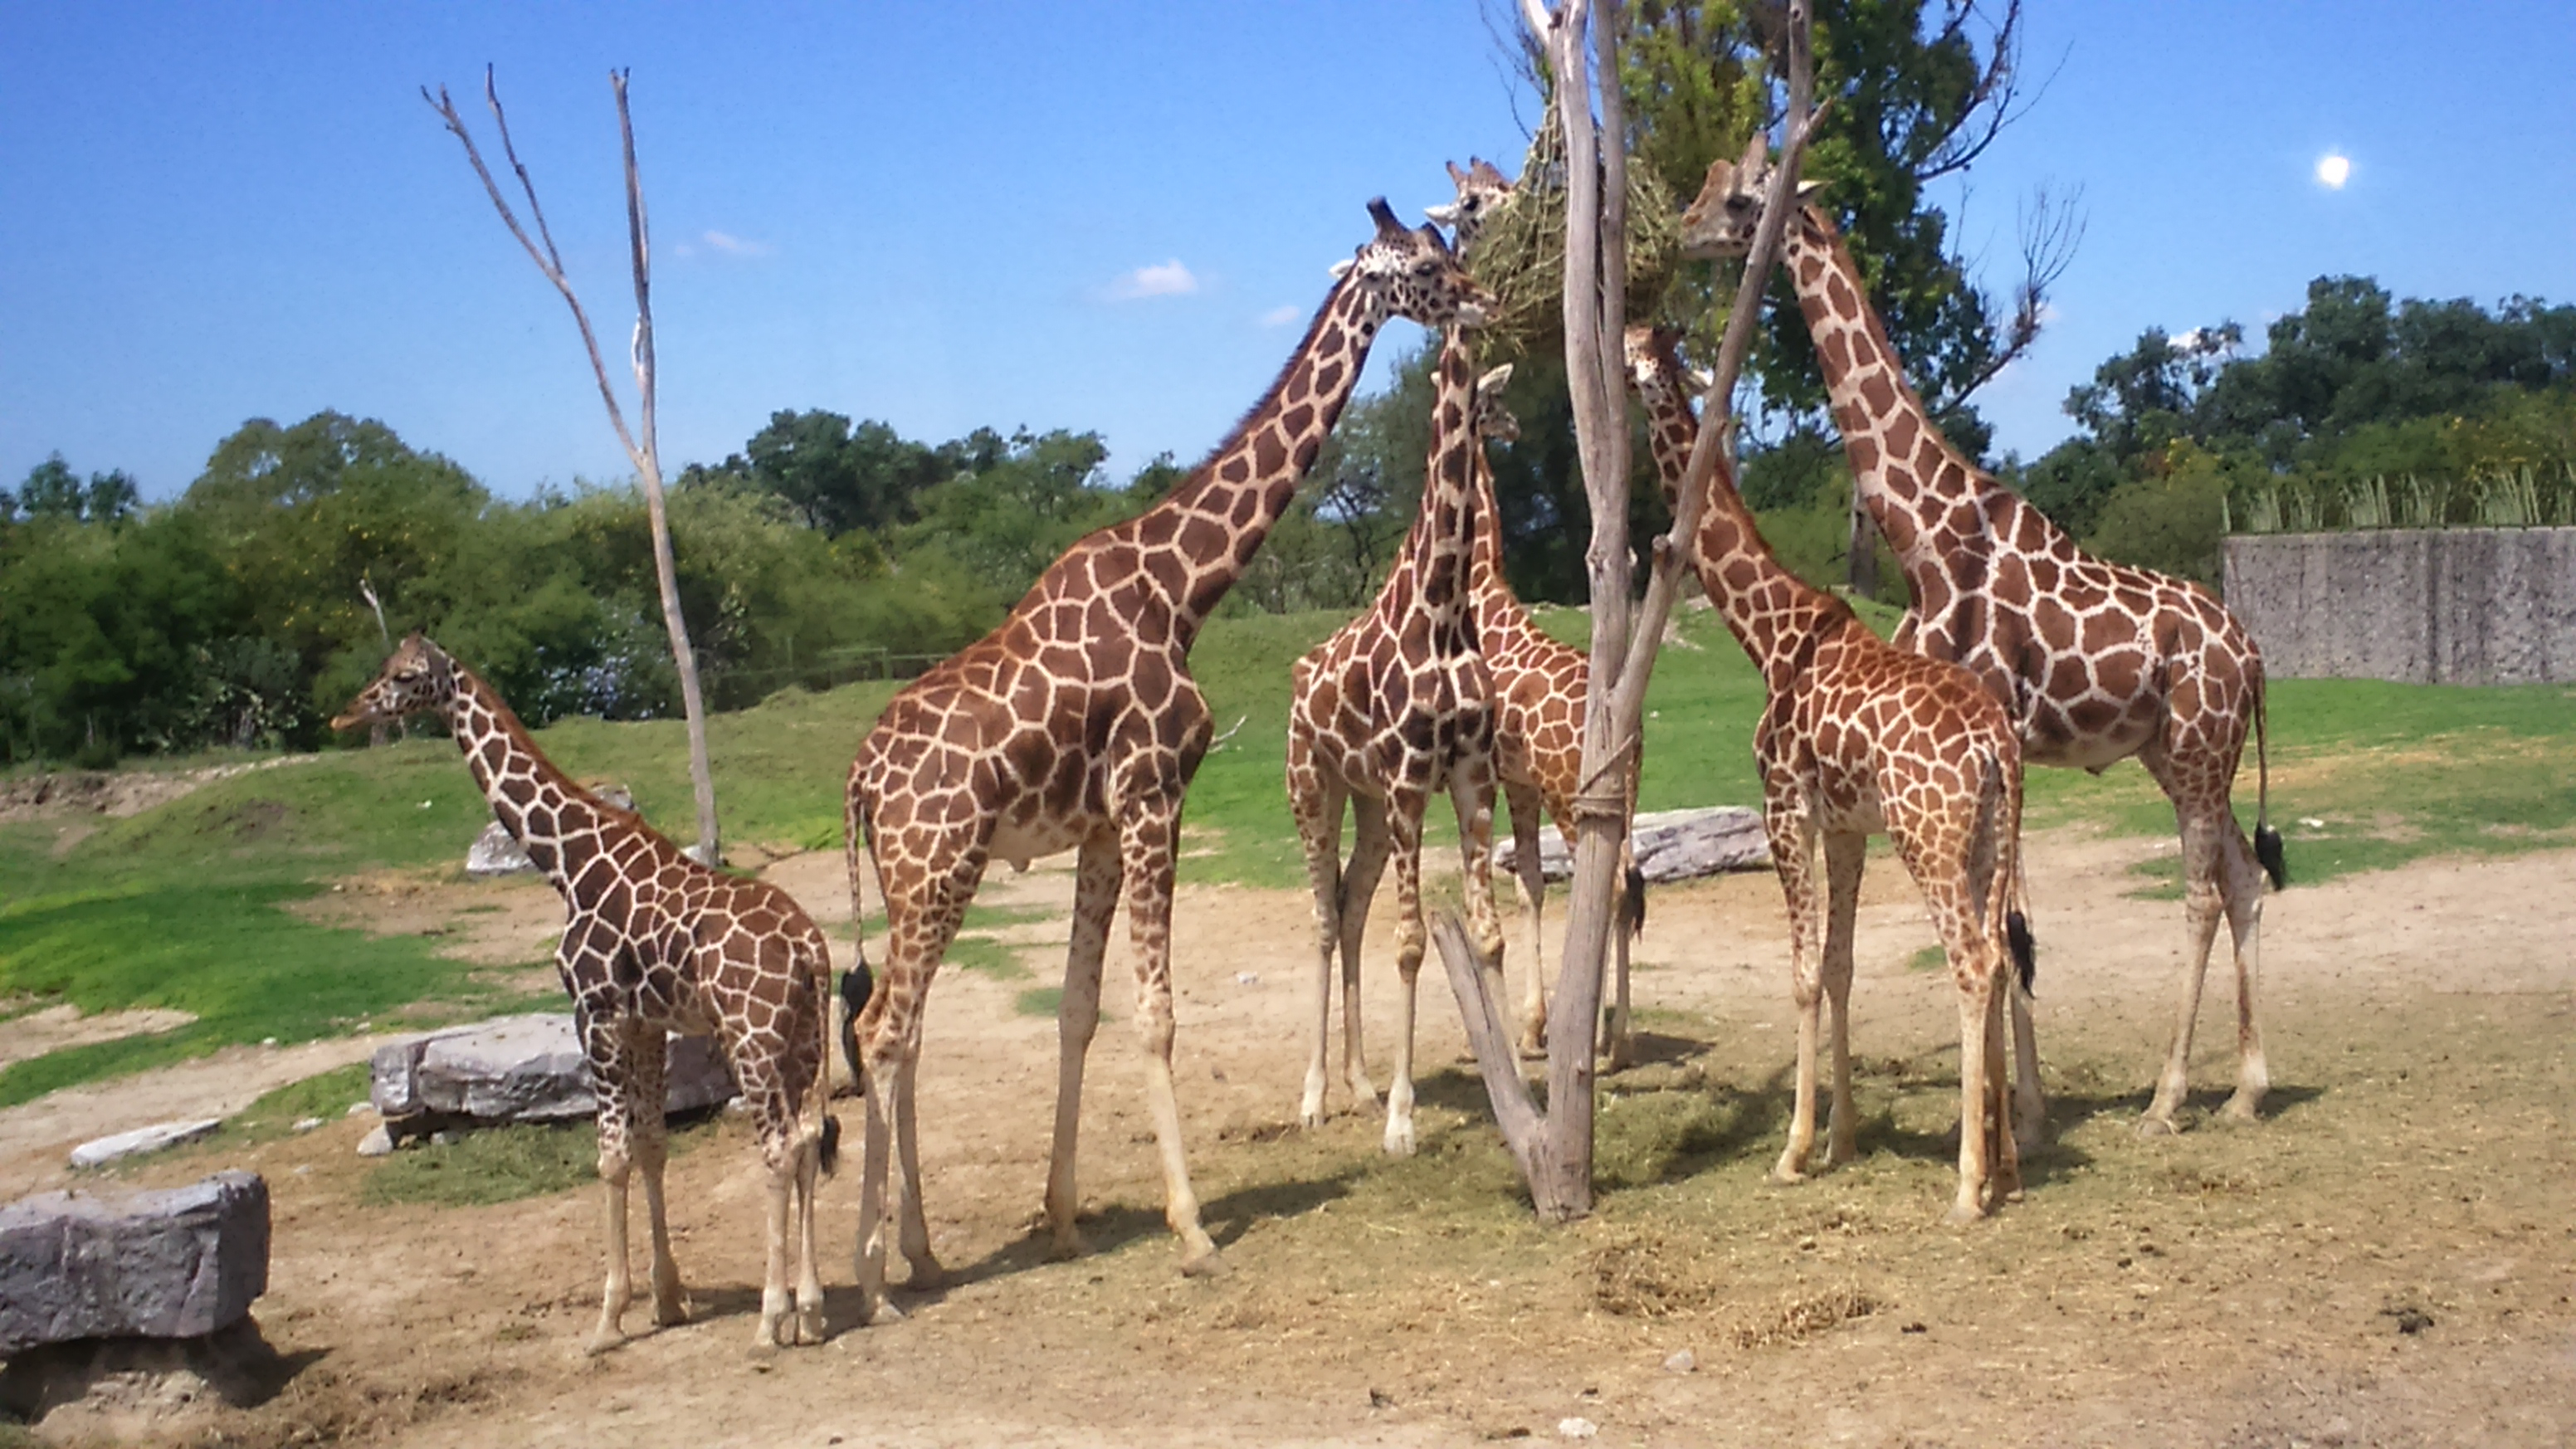
giraffes, zoo, wild animals, giraffe, terrestrial animal, giraffidae, vertebrate, wildlife, nature reserve, adaptation, neck, herd, safari, savanna, snout, plant community, organism, tree, fawn, national park, plant, recreation, landscape, grassland